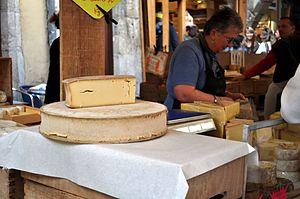
Meules d'abondance
Abondance est une appellation d'origine désignant un fromage au lait cru français fabriqué dans la Haute-Savoie. Ce fromage à pâte pressée cuite est exclusivement issu de la transformation de laits crus de vache produits dans le département.